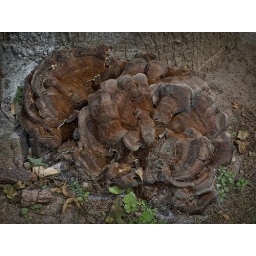
Found at the base of a tree in Chantry park